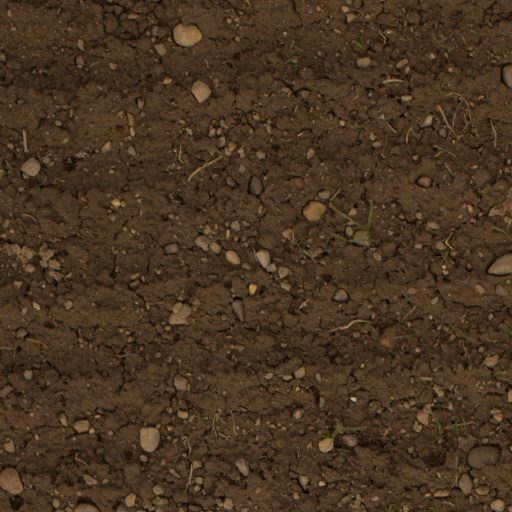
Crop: wheat